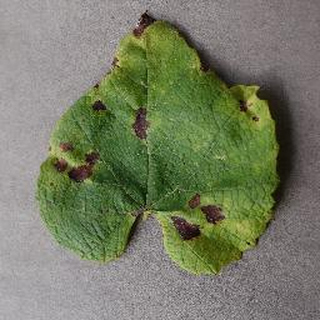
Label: grape_leaf_blight